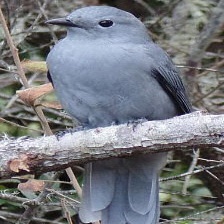
Species: GREY CUCKOOSHRIKE
Scientific name: CORACINA CAESIA